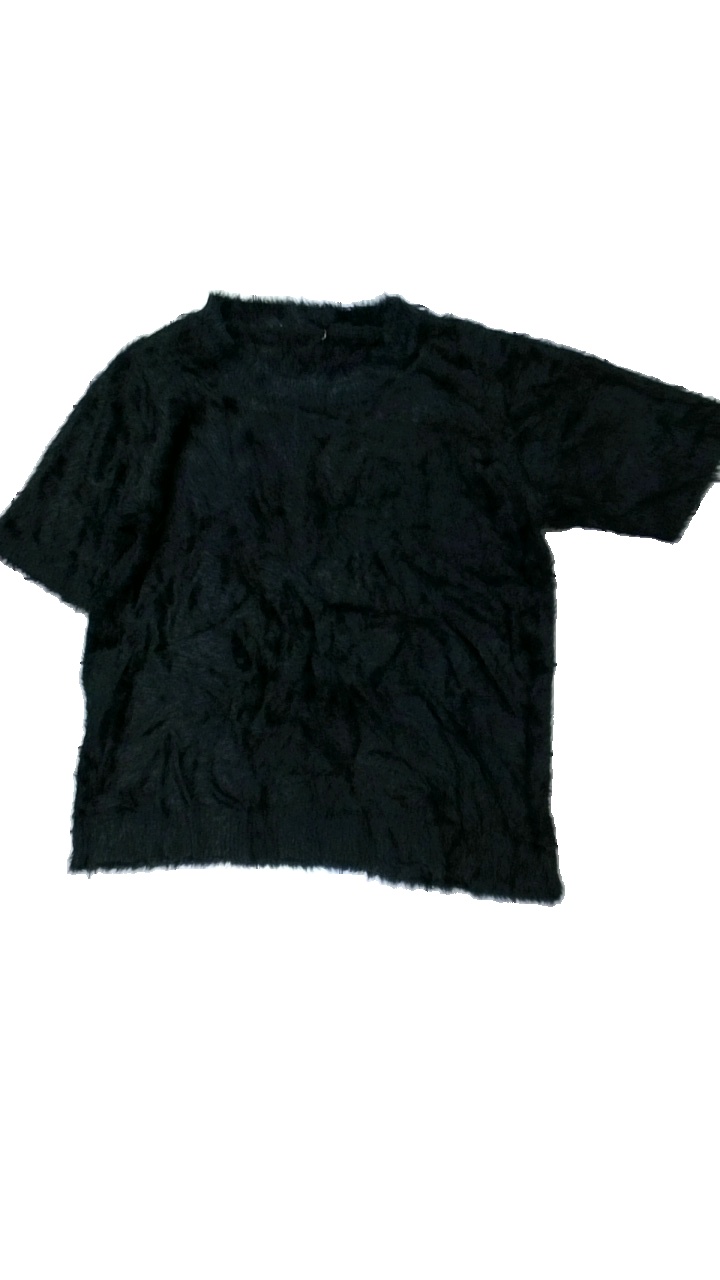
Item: T-shirt (Ladies)
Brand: Ellos
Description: svart stickad t-shirt
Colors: Black
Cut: Regular
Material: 100% nylone
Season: All
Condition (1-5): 5
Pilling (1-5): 5
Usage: Reuse
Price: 50-100